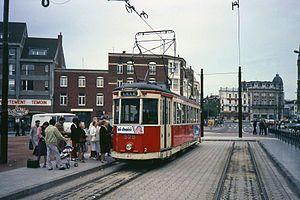
Le tramway du Grand Boulevard est un ensemble de deux lignes qui relie la ville de Lille à Roubaix et Tourcoing et forme un réseau en Y d'une longueur de 17,5 km. Surnommé le « Mongy », du nom de son créateur Alfred Mongy, le tramway fut conçu avec le Grand Boulevard qu'il emprunte depuis sa mise en service le 11 décembre 1909 avec un tronc commun de Lille au Croisé-Laroche et deux branches vers Roubaix et Tourcoing, il comportait également une troisième branche vers le centre-ville de Marcq-en-Barœul ouverte en 1930 et fermée en 1972.
Brissonneau et Lotz est une entreprise française de construction mécanique, spécialement de matériel ferroviaire, à l'origine localisée à Nantes, puis sur plusieurs sites français, Creil et Aytré avant d'être intégrée au groupe Alstom en 1972.